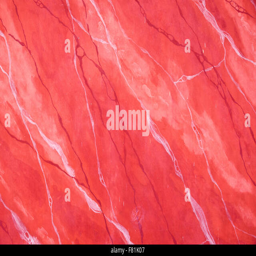
a background from red marble